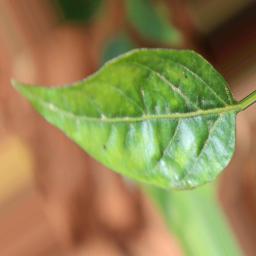
Label: mites_and_trips